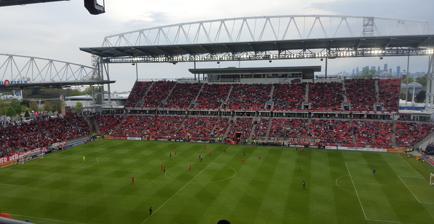
Building: BMO Field
Country: Canada
Year built: 2007
Stadium in Toronto Not to be confused with BMO Stadium in Los Angeles, California. BMO Field BMO Field in May 2016 BMO Field Location in Toronto Show map of Toronto BMO Field Location in Southern Ontario Show map of Southern Ontario BMO Field Location in Ontario Show map of Ontario BMO Field Location in Canada Show map of Canada Address 170 Princes' Boulevard Location Toronto, Ontario Coordinates 43°37′59.6″N 79°25′06.9″W / 43.633222°N 79.418583°W / 43.633222; -79.418583 Public transit Exhibition 509 Harbourfront 511 Bathurst 29 TTC buses Owner City of Toronto Operator Maple Leaf Sports & Entertainment Capacity 30,991 (expandable to 40,000) Record attendance 40,148 ( NHL Centennial Classic ) Field size 105 × 68 metres (115 x 74 yards) (soccer) 146 x 65 yards (134 × 59 metres) (Canadian football) Surface FieldTurf (2007–2009) Kentucky bluegrass (2010–2019) Hybrid grass (2019–present) Construction Broke ground March 29, 2006 Opened April 28, 2007 Expanded 2010 2014–16 Construction cost Can$ 62.9 million ($88.6 million in 2023 dollars ) Renovations : 2010: $5.5 million ($7.42 million in 2023 dollars ) Expansions : 2014–2016: $120 million ($162 million in 2023 dollars ) Architect Brisbin Brooks Beynon Architects (BBB Architects), Gensler (expansion) Project manager PMX, Inc. Structural engineer Halcrow Yolles Services engineer The Mitchell Partnership Inc. General contractor PCL Construction Tenants Toronto FC ( MLS ) 2007–present Canada soccer team 2007–present (intermittent) Toronto Argonauts ( CFL ) 2016–present Toronto Nationals ( MLL ) 2009 Toronto FC II ( USL ) 2018 Website bmofield.com BMO Field is an outdoor stadium located at Exhibition Place in Toronto , Ontario , Canada. Constructed on the former Exhibition Stadium site and first opened in 2007, it is the home field of Toronto FC of Major League Soccer (MLS) and Toronto Argonauts of the Canadian Football League (CFL). BMO Field is owned by the City of Toronto and managed by Maple Leaf Sports & Entertainment , which owns both Toronto FC and the Argonauts. The stadium's naming rights are held by the Bank of Montreal , which is commonly branded as "BMO" ( / ˈ b iː m oʊ / ). It is one of two Canadian stadiums which will host matches of the upcoming 2026 FIFA World Cup . An expansion for the tournament will bring the stadium's capacity to 45,736 seats. BMO Field was originally constructed as a soccer-specific stadium for the 2007 FIFA U-20 World Cup and first home for Toronto FC. It hosted matches during the 2007 FIFA U-20 World Cup and 2014 FIFA U-20 Women's World Cup . In 2010, when it was still a neutral-site game, BMO Field hosted the MLS Cup . It has since hosted the 2016 and 2017 finals featuring Toronto FC, under the current practice of giving home field advantage to the side with the better regular-season record. The venue has also hosted rugby union , including matches of Canada's national team , and rugby sevens during the 2015 Pan-American Games . From 2014 to 2016, the stadium underwent a series of major renovations, which added an upper deck to the east grandstand and a roof over the seating areas, and lengthened the field to make it suitable for hosting Canadian football. The latter allowed for the Toronto Argonauts to move to BMO Field beginning with the 2016 CFL season , which also saw the 104th Grey Cup played at the stadium. Construction BMO Field is the fifth stadium to be built at its exact location at Exhibition Place . The most recent was Exhibition Stadium , which lost its two primary tenants, the Argonauts and the Toronto Blue Jays of Major League Baseball (MLB), with the 1989 opening of SkyDome (now Rogers Centre ). Exhibition Stadium was demolished in 1999. A number of proposals to build a stadium in Toronto were considered in the 2000s.  The Argonauts submitted a proposal to the city to renovate Lamport Stadium and expand its capacity to 19,000. In March 2003, the proposal was modified to constructing a new 22,000-seat stadium at Exhibition Place. That July the Canadian Soccer Association (CSA) announced separate plans for a 30,000 seat $82 million stadium at the site, to host the 2007 FIFA U-20 World Cup which it had bid on. The governments of Canada and Ontario agreed to provide a combined CA$ 35 million in funding for a new stadium if the CSA was successful in acquiring the rights to the tournament. At the time, Maple Leaf Sports & Entertainment (MLSE), owners of the National Hockey League 's Toronto Maple Leafs and the National Basketball Association 's Toronto Raptors , was also looking for a stadium to host a new Major League Soccer (MLS) team they were considering launching.  The league considered soccer-specific stadiums to be necessary for an expansion franchise to be granted, due to the improved atmosphere and control of revenue streams. The Argonauts, CSA and MLSE agreed to partner to build a new 25,000-seat, $80 million Varsity Stadium at the University of Toronto . Aside from the committed government funding, $15 million was to come from the UofT, which would own the stadium, and a $30 million loan would be taken out by the university with the annual $2.1 million financing charges paid by the Argos. However, MLSE backed out of the stadium due to a lack of financial return, and the deal ultimately fell through in 2004 when the university's new president withdrew his support after its cost rose over $100 million. Stands at BMO Field several weeks after it opened in 2007. The stadium was initially built with only 25,000 seats. Later that year, the Argos and CSA announced plans to build a 25,000-seat, $70 million stadium at York University , which would contribute the land and $15 million, with the Argos adding $20 million to the government funding. MLSE was not involved in this project. However, the Argos pulled out of the stadium after signing a new 15-year lease at Rogers Centre with significantly reduced rent. In 2005, the stadium site was moved back to Exhibition Place, on the location of the demolished Exhibition Stadium and then-existing Sports Hall of Fame building, in a partnership between MLSE and the CSA. With a total cost of $62.9 million (all figures are in Canadian dollars) to build the stadium ($72.8 million including the land), financial contributions came from multiple sources. The Canadian Federal Government contributed $27 million, the Government of Ontario added an additional $8 million, and the City of Toronto paid $9.8 million and contributed the land for the project (valued at $10 million), while retaining ownership of the stadium. MLSE contributed $8 million towards construction costs and was responsible for any cost overruns. In return, they got the management rights for the stadium. MLSE committed to purchase a MLS soccer team to play in the stadium.  The remaining funds came from MLSE, which paid $10 million for the naming rights of the stadium for the duration of the 20-year management agreement, which they later resold to the Bank of Montreal (BMO) for $27 million over the first 10 years. The proposal approved by the City of Toronto was for a stadium that was "capable of a conversion to a football format." The Argonauts attempted to join the project at the last minute, but MLSE, citing budget and time limitations, constructed the stadium such that it could not fit a CFL field without demolition and reconstruction of the end zone stands. The field of play dimensions are 74 yards (68 m) wide × 115 yards (105 m) long, meeting FIFA standards.  The stadium features seats that are entirely red with the exception of a design on each of the main stands. On the east side the design is a large maple leaf, while on the lower west stand the design spells out "TORONTO" and has a portion of the Toronto FC logo. The south stand has "BMO" spelled out. On May 11, 2006, Major League Soccer announced that Toronto FC would join the league as its 13th (and first Canada-based) team in 2007, with BMO Field serving as its home. Renovations BMO Field in November 2010, several months after it switched from FieldTurf to natural grass. BMO Field originally used FieldTurf rather than a natural grass pitch, which attracted some criticism . A temporary grass turf was laid in August 2009 for a friendly against Real Madrid . Prior to the 2010 season Toronto City Council approved MLSE's request to convert the stadium to natural grass. MLSE paid the $3.5 million for the conversion, and promised to cover all additional costs to maintain the surface. A variety of Kentucky Bluegrass was installed in the spring of 2010, along with a state of the art drainage system and heating system in the field. MLSE spent a further $2 million to expand the north end by 1,400 seats for the 2010 season. As part of the deal to convert the field to natural grass, MLSE spent $1.2 million adding a winter bubble to Lamport Stadium and $800,000 building a new artificial turf field to replace the community use hours lost at BMO. By the end of the 2010 renovation, the total cost came to $5.5 million CAD. In November 2009, it became public that the Toronto Argonauts were in discussions with the City of Toronto over the possibility of moving from Rogers Centre to BMO Field, potentially as early as the 2010 CFL season . The CFL agreed to study the feasibility of the Argos playing at BMO Field, which was built too short to fit a full-length Canadian football field despite the requirement that the stadium be convertible to CFL configuration in the original stadium agreement. According to Tom Anselmi , former executive vice-president and chief operating officer with MLSE, without significant renovations BMO Field could only fit a 100-yard field with 15-yard end zones or a 110-yard field with 10-yard end zones, which is 20 yards shorter than the standard 110-yard field and 20-yard end zones. On December 16, 2009, the Argonauts officially abandoned the idea, after the CFL concluded that the venue was not suitable for Canadian football in its current state. Anselmi indicated in 2009 that a second level could be added to the east side stands and extra rows added to the south side stands, which would add an additional 8,400 seats, for approximately $15 million. Following Tim Leiweke taking over as president of MLSE in June 2013, he began discussing the company's plans for a major renovation of the stadium. In early January 2014, Leiweke said that next six months would be spent consulting with experts to determine the feasibility of the project. As the stadium is owned by the City of Toronto, their consent is required for any modifications. The City insisted that any renovations included making the playing surface longer to fit a CFL field so it could house the Argonauts, who had to vacate the Rogers Centre by the end of the 2017 season. Mark Grimes, Chairman of Exhibition Place's Board, began negotiating with MLSE on the project and said "I think I have Mr. Leiweke's ear in that I am a big CFL fan and that we need to get the Argos on stable ground." Deputy Mayor Norm Kelly said that "the Argos have got to play there" and that "I think there is a very good chance that they will." On February 25 Grimes said that a deal was "getting close" and could be reached "in the next couple weeks". Preliminary plans were released to the public on March 5. BMO Field in June 2016, shortly after an expansion to raise the stadium's seating capacity was completed. In addition to making the field compatible for CFL games, the upgrades, which were originally budgeted for $115–120 million, added a new upper deck on the east side, raising capacity from 21,566 seats to 30,000 for soccer, with 26,500 seats in CFL configuration, and is temporarily expandable with additional end zone seating to 40,000 for big events such as the rugby sevens at the 2015 Pan-Am games, NHL outdoor games , Grey Cup , MLS Cup , possible 2028 Summer Olympics or later or a successful 2026 FIFA World Cup by Canada. The plans called for $30 million retractable end zone seating in the south and a retractable terrace in the north end to ensure that fans aren't farther from the playing surface in soccer configuration due to the longer CFL field, and a roof over most permanent seating areas. Leiweke promised that the soccer playing surface will remain natural grass. A reinforced hybrid playing surface such as Desso GrassMaster , in which artificial fibres are embedded in the turf to allow for the grass roots to intertwine with them to strengthen the pitch, was originally under consideration, but concerns that this would complicate repairs to the pitch led MLSE to decide against it. A $1 million subsurface heating system and a $1 million artificial lighting system were installed to encourage grass growth, and MLSE secured an exemption to use pesticides on the field. Portions of the CFL end zones are artificial turf. Removable paint is used for lining the field to allow for the football lines to be removed prior to soccer games.  As well, the field has two football goalpost configurations so that the same grass isn't relined every game. Under a two-phase construction process, the field was lengthened and the capacity of the stadium increased for $77 million by May 1, 2015, with the roof added by May 1, 2016, for $43 million. Leiweke in the past had said that even without an expansion the stadium needed $30 million in repairs, and that the original agreement called for the city and MLSE to split that bill equally. Instead, MLSE looked for $10 million in public funding from each of the municipal, provincial, and federal governments to top up their $90 million contribution, plus any cost overruns, for the expansion. MLSE argued that the new stadium would result in $8 million in economic benefits, including taxes, accruing to the province annually, and $18 million in taxes on the construction project. The company has agreed to pay a fixed annual rental fee of $865,000 to the city for the upgraded stadium, rather than the variable revenue sharing model under the present agreement which returned an average of $397,000 to the city over the previous five years, to help ensure that the city recoups its investment. The new arrangement guaranteed the city $25.4 million, and with the projected $6 million in parking revenues the $31 million in revenue over the term of the lease would be $19 million more than under the former agreement. As manager of the stadium, MLSE gets any profit turned by the stadium, and is responsible for any losses. MLSE's management and naming rights agreement for the stadium, which was set to expire in 2027, were extended by 10 years under the proposal. The agreement requires MLSE to reach a "long-term use (i.e. 20 years)" lease with the Toronto Argonauts for usage of the stadium starting in 2015. The proposed renovations were unanimously approved by the Board of Governors of Exhibition Place on March 7, and the City of Toronto's Executive Committee gave their consent on March 19. The full City Council approved the deal on April 3, and the agreement is planned to be finalized by June 15. The Provincial Minister of Tourism and Culture Michael Chan said that MLSE has submitted a funding request and that "we are looking at it", while the Federal Infrastructure Minister Denis Lebel 's spokesperson said that "the federal government has no program to fund professional sports facilities". A spokesperson for Lebel would later say "our government will not fund the BMO Field as long as it is used by a professional sports team". However, according to Leiweke, the federal funding "is not going to the stadium, their money is going to host big events." In another interview he said "the feds are giving us the resources to (temporarily) expand to 40,000 for our Grey Cup bids and Winter Classic bids". By late May 2014, MLSE had not reached a financing agreement with either the federal or provincial governments to fill the $20 million funding gap.  The fall of the government of Ontario, with an election scheduled for June 12 , prevented them from approving their share of the funding. With deadlines approaching to start construction to ensure that the stadium was ready for the 2015 Pan-Am games, MLSE decided to move forward with the first phase of the renovation without first securing further funding commitments from the government. The revised plan proposed a $65 million addition of an upper east deck in the first phase, and $40 million addition of a canopy in the second phase. The lengthening of the field to make it CFL compatible and the infrastructure to allow for a temporary increase in seating capacity was postponed to a third phase costing $20–$25 million to be completed by May 1, 2017, pending a commitment by the governments or other parties to fund it and a usage agreement being reached with the Argos. MLSE agreed to pay the city an additional $160,000 annually for as long as phase 3 remains uncompleted to compensate the city for the envisioned parking revenues at Argos games. Leiweke pledged that if both levels of government funded the project "we're obligated to renovate the stadium for the CFL", but if the necessary conditions for phase three are not met by May 15, 2017, MLSE can pull out. The new proposal was approved by city council on June 12. It is thought that if the Liberals win the provincial election they will fund the project. The official groundbreaking took place on September 23. In April 2015, it was reported that the renovations were $10 million over budget due to pressure to meet deadlines, which MLSE is obligated to fund. On May 20, 2015, it was announced that two of the three ownership partners of MLSE, Bell Canada and Larry Tanenbaum 's Kilmer Group, had acquired an ownership stake in the Argos, with the deal to close at the end of the year, and would move the team to BMO Field for the 2016 season . The new ownership group for the Argos committed $10 million to the conversion costs for BMO Field, with MLSE matching this to fill the $20 million funding gap. Part of the agreement would see two Grey Cups played at the newly renovated BMO Field. The renovations for the Argonauts added a state-of-the-art 10,000 sq ft (930 m 2 ) dressing room.  In February 2016 it was announced that BMO had extended its naming rights sponsorship agreement for an additional ten years. The renovation ended up costing $150 million in total. At the reopening ceremony it was announced that the province of Ontario had contributed $10 million to the financing. After the renovations, the field for configuration for football has only 18 yard end zones (instead of the standard 20 yards) due to space constraints and the necessity of a safety zone for players beyond the field of play. In April 2019, MLSE converted the field to a hybrid grass surface. Recent developments In August 2017, Toronto FC II , which hosted their games at the Ontario Soccer Centre their first three seasons, announced that it would move its home games to BMO Field and Lamport Stadium beginning with the 2018 season. However, with their drop to the division 3 USL League One for the 2019 season, the team moved their home games to BMO Training Ground . As part of the NHL's attempt to salvage its season due to the COVID-19 pandemic , BMO Field was used as part of the NHL's bubble in Toronto for the Eastern Conference teams in the 2020 Stanley Cup playoffs . BMO Field has been selected as a venue for the 2026 FIFA World Cup. The city of Toronto has agreed to invest $37 million for updates to the stadium, including the temporary expansion of seating capacity to 45,000.  However, there are discussion with MLSE about whether parts of the proposed expansion could become permanent. History Soccer Toronto FC crowned as the MLS' 2017 Eastern Conference champions at BMO Field. Toronto FC played their first game at BMO Field on April 28, 2007.  The grand opening celebration took place on May 12, 2007. On July 18, 2009, BMO Field had its first alcohol suspension, due to an incident that occurred on May 21, 2008, regarding alcohol consumption by a minor . The 2008 MLS All-Star Game was held at BMO Field on July 24, 2008, versus West Ham United of the English Premier League . BMO Field has hosted several MLS Cups, and was the first venue outside of the United States to host the event in 2010 , featuring the Colorado Rapids defeating FC Dallas 2–1. The first MLS home playoff game held at BMO Field saw Toronto FC defeat the Philadelphia Union 3–1 on October 26, 2016. BMO Field hosted the MLS Cup again in 2016 , as Toronto FC won the MLS Eastern Championship and hosted Seattle Sounders FC in the final; Seattle won the match 5–4 on penalties following a goalless draw after extra time. On December 9, 2017, BMO Field hosted its second consecutive MLS Cup in 2017 : a rematch between Toronto FC and the Seattle Sounders from the previous edition. This time, Toronto FC defeated Seattle 2–0, and became the first MLS team to complete a domestic treble with their win, as well as the first Canadian team to win the MLS Cup. On July 24, 2014, BMO Field hosted the opening match of the 2014 International Champions Cup between Olympiacos and A.C. Milan ; Olympiacos won the match 3–0. On July 17, 2021, Toronto FC played their first home game at BMO Field since the COVID-19 pandemic after being forced to stay in the United States for the 2020 season and the first half of the 2021 season. They drew 1–1	against Orlando City SC , ironically the team whose stadium they had been previously using. 2007 FIFA U-20 World Cup A game between the New Zealand , and Portugal U-20 soccer teams at the 2007 FIFA U-20 World Cup . BMO Field hosted the 2007 FIFA U-20 World Cup , the first major tournament held at the stadium. The stadium saw the Canadian Under-20 squad once. The stadium also saw six knockout stage games including the Final; which was won by Argentina . Due to FIFA sponsorship regulations, the venue was referred to as the " National Soccer Stadium " during the event. Date Winning Team Result Losing Team Tournament Spectators July 1, 2007 Canada 0–3 Chile Group A 20,195 July 2, 2007 Portugal 2–0 New Zealand Group C 19,526 Gambia 0–3 Mexico July 5, 2007 New Zealand 0–1 Gambia Mexico 2–1 Portugal July 8, 2007 Chile 0–0 Austria Group A July 11, 2007 United States 2–1 ( a.e.t. ) Uruguay Round of 16 July 12, 2007 Argentina 3–1 Poland July 14, 2007 Austria 2–1 United States Quarter-finals July 19, 2007 Chile 0–3 Argentina Semi-finals July 22, 2007 Chile 1–0 Austria Third place match Czech Republic 1–2 Argentina Final 19,526 2014 FIFA U-20 Women's World Cup BMO Field hosted the 2014 FIFA U-20 Women's World Cup . Canada played in Toronto for the first two match days, with Korea DPR, Finland, and Ghana in their group. National Soccer Stadium also hosted a quarterfinal match on August 16. Date Winning Team Result Losing Team Tournament Spectators August 5, 2014 Canada 0–1 Ghana Group A 20,195 Finland 1–2 North Korea August 8, 2014 Canada 3–2 Finland Ghana 0–3 North Korea August 13, 2014 South Korea 2–1 Mexico Group C Costa Rica 0–3 New Zealand Group D August 16, 2014 North Korea 1–1 (3–1 p ) United States Quarter-finals 2015 CONCACAF Gold Cup Date Winning Team Result Losing Team Tournament Spectators July 14, 2015 Jamaica 1–0 El Salvador Group B 16,674 Canada 0–0 Costa Rica Campeones Cup Date Winning Team Result Losing Team Tournament Spectators 2018 Tigres UANL 3–1 Toronto FC 2018 Campeones Cup 14,823 2023 CONCACAF Gold Cup Date Winning Team Result Losing Team Tournament Spectators June 27, 2023 Canada 2–2 Guadeloupe Group D 15,301 2026 FIFA World Cup BMO Field is set to host several matches during the 2026 FIFA World Cup , making it one of the only two Canadian venues to host matches during the tournament. During the event, the stadium will be temporarily renamed to "Toronto Stadium" in accordance with FIFA's policy on corporate-sponsored names. The field will be supplemented by 17,756 temporary seats to bring its capacity to 45,736 for the event, to satisfy a FIFA requirement. On February 4, 2024, it was revealed that the stadium would host the opening match for Canada on June 12, 2026. In total, the stadium will host six matches, five in the group stage and one in the knockout rounds. List of 2026 FIFA World Cup matches Date Time Team #1 Res. Team #2 Round Attendance 2026-06-12 --:-- Canada – B2 Group B 2026-06-17 --:-- TBD – TBD Group L 2026-06-20 --:-- TBD – TBD Group E 2026-06-23 --:-- TBD – TBD Group L 2026-06-26 --:-- TBD – TBD Group I 2026-07-02 --:-- Runner-up Group K – Runner-up Group L Round of 32 Notable friendlies BMO Field has hosted a number of friendly soccer matches. Date Winning Team Result Losing Team Tournament Spectators May 23, 2007 Toronto FC 0–0 Benfica Club friendly 18,730 July 25, 2007 Aston Villa 4–2 Toronto FC Club friendly 20,147 August 7, 2009 Real Madrid 5–1 Toronto FC Club friendly 22,089 September 2, 2009 Benfica 3–1 Celtic Club friendly 12,403 May 23, 2010 Panathinaikos 0–0 Benfica Club friendly 10,603 July 22, 2010 Bolton Wanderers 1–1 ( a.e.t. ) 4–3 ( p ) Toronto FC Club friendly 19,507 August 7, 2013 Roma 4–1 Toronto FC Club friendly 18,274 July 23, 2014 Tottenham Hotspur 3–2 Toronto FC Club friendly 22,591 July 25, 2014 Olympiacos 3–0 Milan 2014 International Champions Cup 10,603 May 27, 2015 Manchester City 1–0 Toronto FC Club friendly 23,169 July 18, 2015 Paris Saint-Germain 3–2 Benfica 2015 International Champions Cup 17,843 Canadian football BMO Field set up for Canadian football during the 104th Grey Cup With the Argonauts moving to the renovated BMO Field beginning with the 2016 CFL season, the team was awarded on October 1, 2015, the right to host the 104th Grey Cup at the stadium on November 27, 2016. On June 11, 2016, the Argonauts played their first game at the stadium, a preseason (exhibition) game; the Argos defeated the Hamilton Tiger-Cats 25–16. On June 23, the Argos played their first regular season game at BMO Field; the Ti-Cats defeated the Argos 42–20. Due to the position of the stands, each end zone is only 18 yards deep rather than the standard 20 in Canadian football. Rugby Rugby union The stadium's pitch set up for a rugby game in June 2013. BMO Field was a home venue for Canada's national rugby union team . From 2011 to 2016, the team has played at the venue regularly. During the 2015 Pan American Games , BMO Field hosted the rugby sevens competition (soccer events took place at Tim Hortons Field in Hamilton ). Due to PASO sponsorship regulations, the venue was referred to as "Exhibition Stadium" during the event. Date Away Score Home Attendance August 6, 2011 United States 22–28 Canada 10,621 June 15, 2012 Italy 25–16 Canada 12,220 June 15, 2013 Ireland 40–14 Canada 20,396 August 24, 2013 United States 11–13 Canada 10,207 November 3, 2013 Māori All Blacks 40–15 Canada 22,566 June 14, 2014 Scotland 19–17 Canada 18,788 July 29, 2015 Samoa 21–20 Canada 11,200 June 26, 2016 Italy 20–18 Canada 13,125 Lacrosse In 2009, the Toronto Nationals of Major League Lacrosse began playing their home games at BMO Field. The team moved to Lamport Stadium for 2010 and to Hamilton in 2011 before folding in 2013. Hockey Warm-ups at 2017 NHL Centennial Classic On January 1, 2017, BMO Field hosted an NHL outdoor game, the NHL Centennial Classic , in honour of the Toronto Maple Leafs' and the NHL's centennial seasons. The Leafs hosted the Detroit Red Wings , in a rematch of the 2014 NHL Winter Classic held three years prior. The venue was referred to as "Exhibition Stadium" for its duration, as Scotiabank (a direct competitor to BMO), was title sponsor of the event. Date Away team Result Home team Spectators December 31, 2016 Detroit Red Wings Alumni 4–3 Toronto Maple Leafs Alumni – January 1, 2017 Detroit Red Wings 4–5 (OT) Toronto Maple Leafs 40,148 Concerts The only music concert thus far at BMO Field was performed by the progressive rock group Genesis on September 7, 2007. Milestones View of the stadium immediately after the Toronto FC scored their first goal in club history on June 12, 2007. The first goal at BMO Field was scored by Eddie Johnson for the Kansas City Wizards in a 1–0 Major League Soccer win over home side Toronto FC in the stadium opener on April 28, 2007. The first Toronto FC goal at the stadium was Danny Dichio 's first-half strike against Chicago Fire on May 12, 2007 (also his club's first MLS goal). The first goal at BMO Field scored by a Canadian came at the official opening on May 11, 2007, in a U-20 friendly between Canada and Argentina. David Edgar scored a penalty in a 2–1 defeat for Canada, just four minutes after Gómez had scored the first international goal at the stadium. Costa Rica 's Víctor Núñez scored the first senior international goal in a 1–1 friendly draw with hosts Canada on September 12, 2007, shortly before Dwayne De Rosario scored Canada's first senior goal at the stadium. The first Toronto FC goal scored by a Canadian at BMO Field was in a June 25, 2007 friendly against Aston Villa of the English Premier League. Andrea Lombardo scored an equalizer at BMO Field's south end to make it 2–2 before Aston Villa ran out 4–2 winners. The first league goal at BMO Field scored by a Canadian came when Miguel Cañizalez scored for Toronto FC in the second minute of their 2–1 defeat to the Columbus Crew on September 22, 2007, snapping an 824-minute MLS goalless streak. The first Toronto FC MLS playoff goal was scored at BMO Field in the 15th minute by Sebastian Giovinco on October 26, 2016, in front of 21,759. In the same game, the first Toronto FC playoff goal scored by a Canadian was by Jonathan Osorio in the 48th minute; the final score was 3–1 over the Philadelphia Union. In lacrosse , the first Major League Lacrosse goal at BMO Field was scored by Merrick Thomson of the Toronto Nationals in a 15–11 win in their home opener on May 22, 2009. In Canadian football, the first Canadian Football League points scored at BMO Field was a Toronto Argonauts completed touchdown pass caught by Vidal Hazelton , thrown by Logan Kilgore , in a June 11, 2016 exhibition Argos win; final score 25–16. The first CFL regular season points scored at the stadium was a conceded safety touch of 2 points by Canadian Argos kicker / punter Lirim Hajrullahu in a 20–42 loss on June 23. The first regular season points scored by the Argos at BMO Field was a successful field goal kicked by Hajrullahu in the same game. On July 25, the Argonauts won their first regular season game at their new home, defeating the Montreal Alouettes 30–17. Attendance records The largest attendance for any event at the stadium was recorded on January 1, 2017, when the Toronto Maple Leafs hosted the Detroit Red Wings in the NHL Centennial Classic in front of 40,148 people. The largest attendance for a Major League Soccer game was on December 10, 2016, when Toronto FC hosted the Seattle Sounders FC in the 2016 MLS Cup in front of 36,045. The largest attendance for a Canadian Football League game was the 104th Grey Cup played before 33,421 on November 27, 2016. For all three games, which were played within five weeks of each other, the stadium was expanded beyond its permanent capacity. MLS Season Season average Highest gate Lowest gate 2007 20,130 20,522 19,123 2008 20,120 20,461 19,657 2009 20,344 20,902 19,843 2010 20,453 22,108 18,394 2011 20,267 22,453 16,313 2012 18,681 20,071 14,623 2013 17,639 21,700 12,627 2014 22,086 22,591 18,269 2015 23,451 30,226 16,382 2016 26,787 36,045 20,011 2017 27,394 30,584 15,175 2018 26,628 30,799 14,823 2019 25,048 28,989 22,651 2020 26,171 1 2021 8,422 2 13,144 5,026 2022 25,423 29,130 20,809 2023 25,310 27,892 20,701 Notes: 1 One Toronto FC home match played at BMO Field before season postponed, moved, and condensed , due to COVID-19 pandemic . 2 Limited capacity for regular season home matches after Match 13 due to COVID-19 pandemic. CFL Season Season average Highest gate Lowest gate 2016 16,380 33,421 1 12,373 2017 13,913 24,929 11,219 2018 14,211 18,104 10,844 2019 12,789 16,734 9,819 2020 Season cancelled due to COVID-19 2021 8,603 2 21,492 6,247 2022 11,999 21,331 9,806 2023 15,984 26,620 12,473 2024 15,420 20,487 10,857 Notes: 1 104th Grey Cup game between the Ottawa Redblacks and Calgary Stampeders . 2 Limited capacity for all regular season games due to COVID-19 pandemic. Rugby The largest crowd for rugby at BMO Field and in Canada occurred when the Canada national rugby union team hosted the New Zealand Māori All Blacks before 22,566 people on November 3, 2013. The Maori All Blacks won the match 40–15. See also Association football portal Canada portal List of Canadian Football League stadiums List of Major League Soccer stadiums List of soccer stadiums in Canada Venues of the 2015 Pan American and Parapan American Games Lists of stadiums References